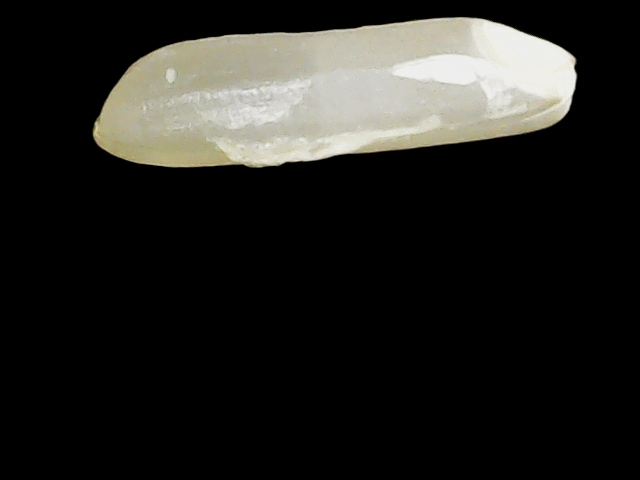
Rice variety: Binadhan14